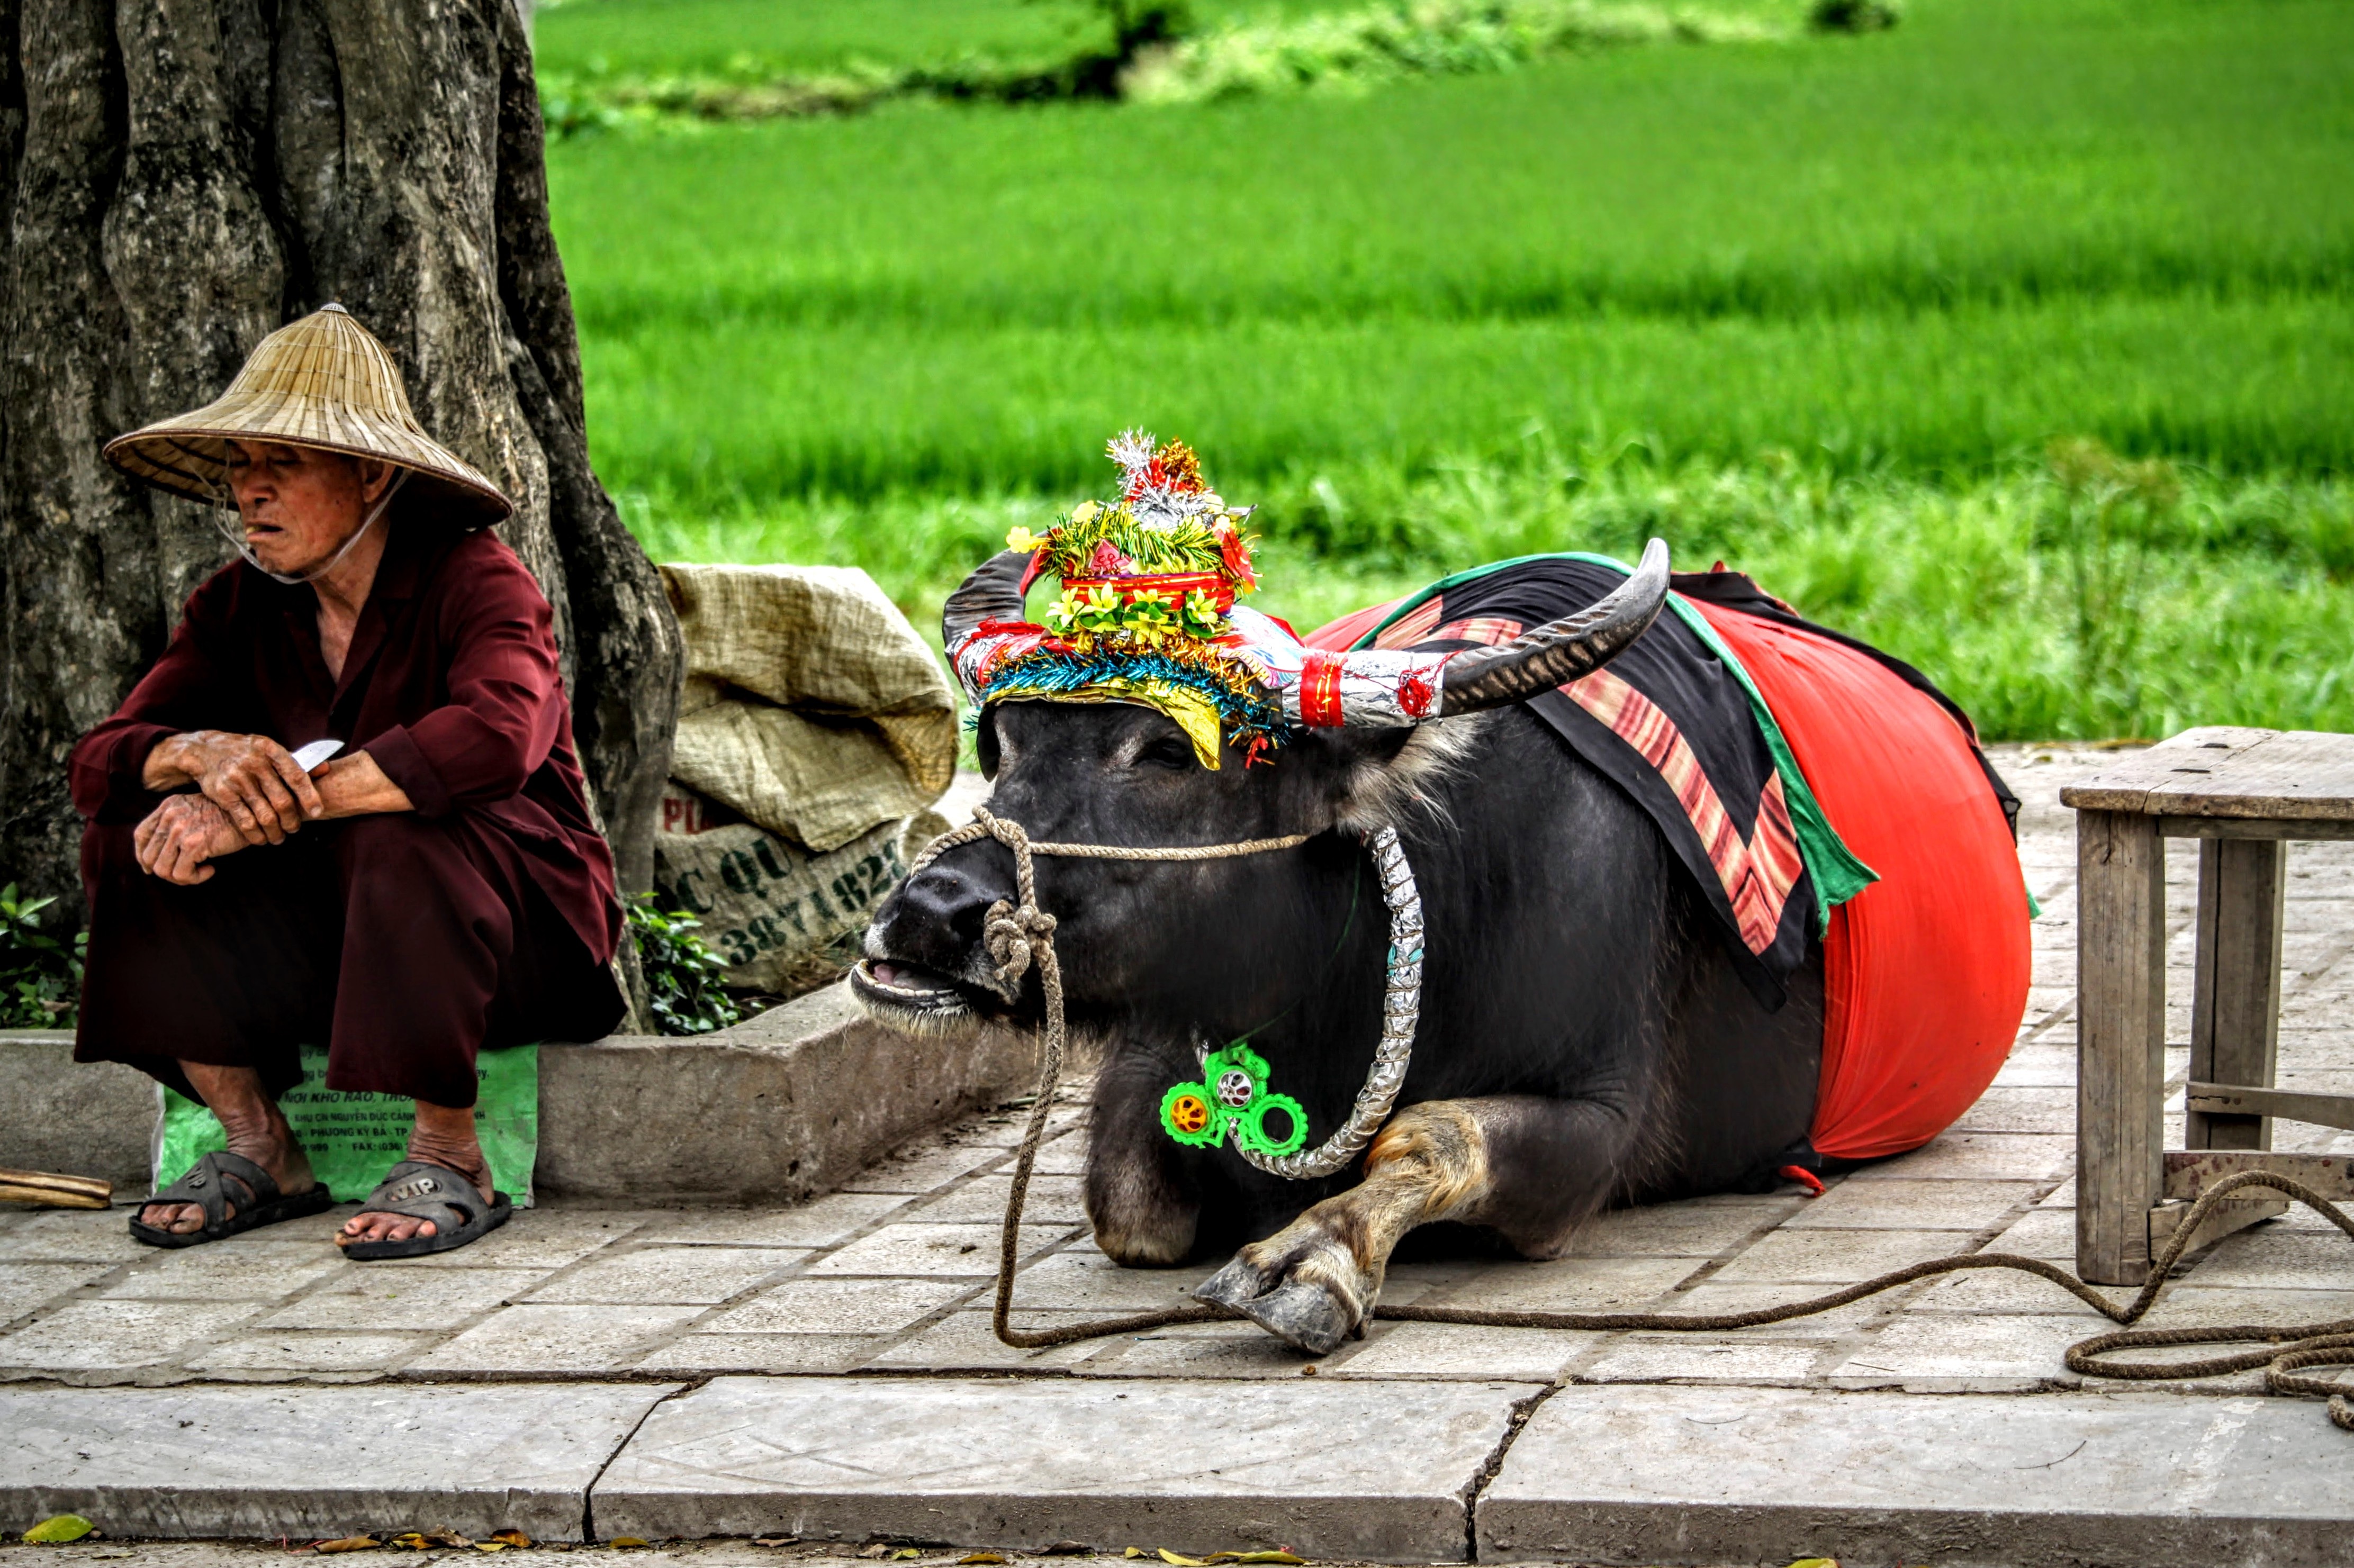
travel, color, child, agriculture, tradition